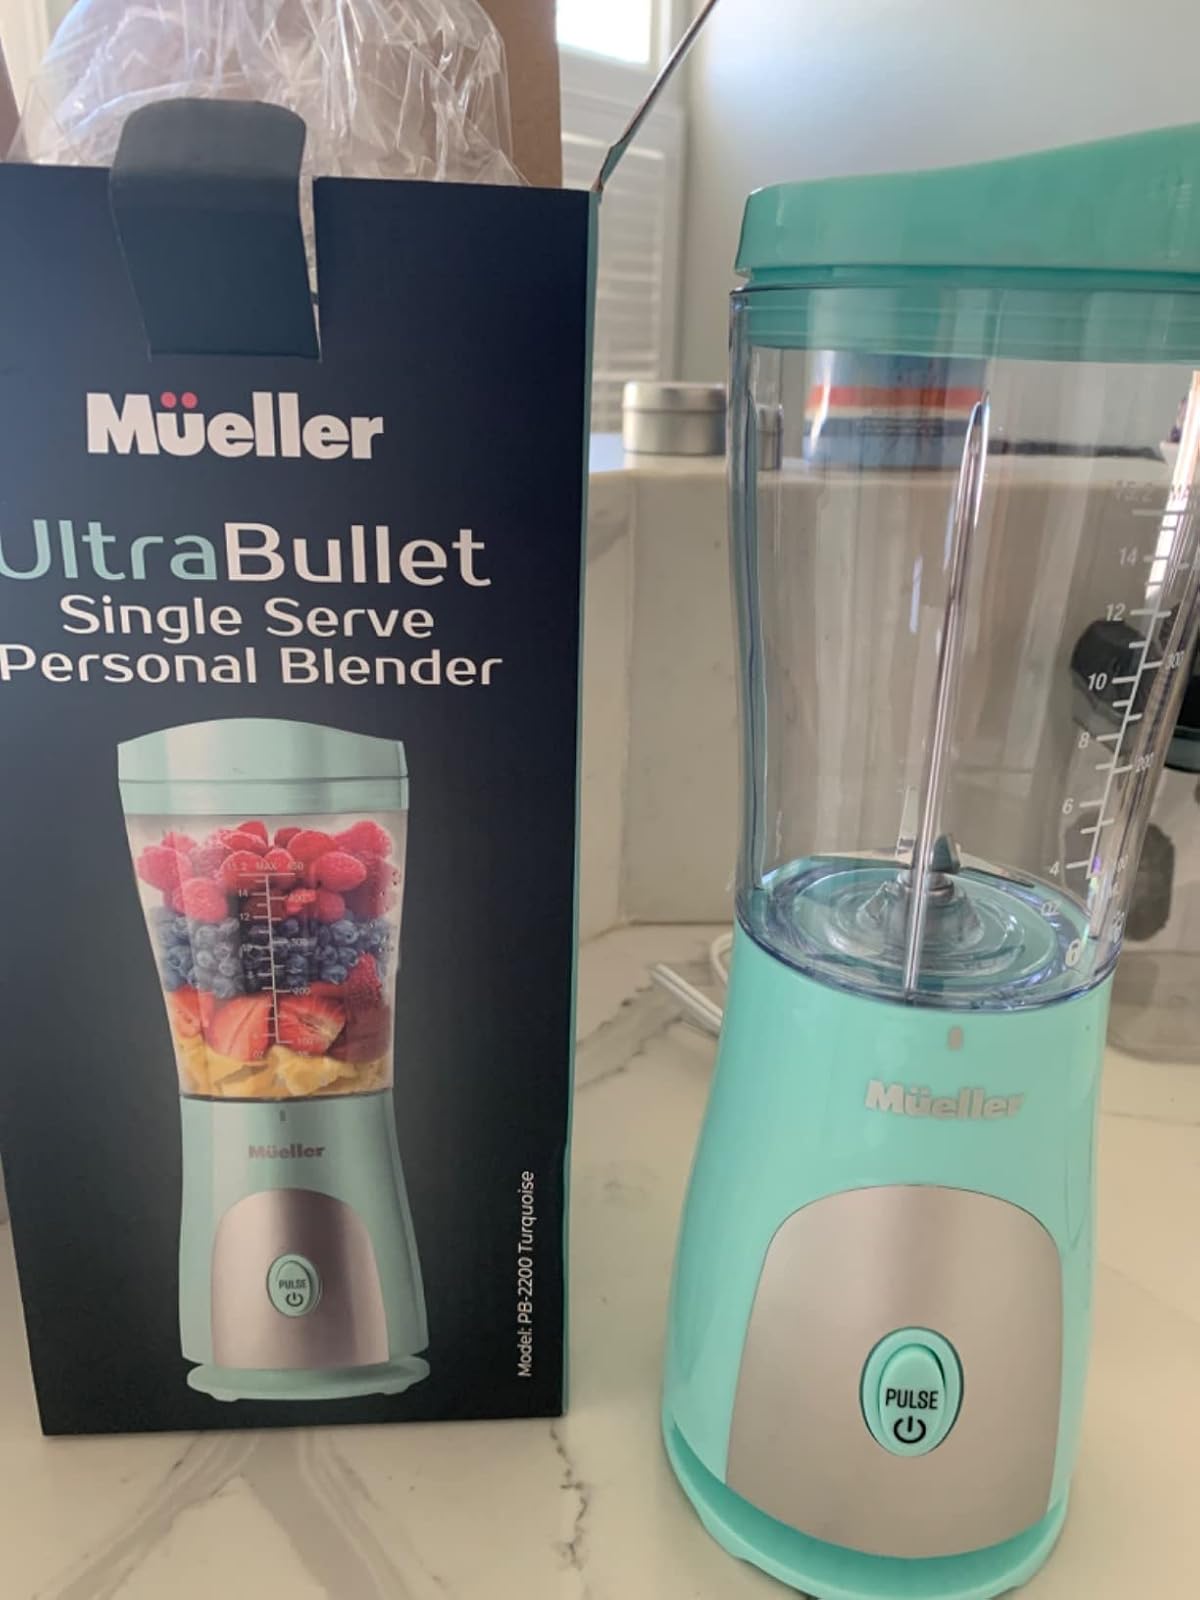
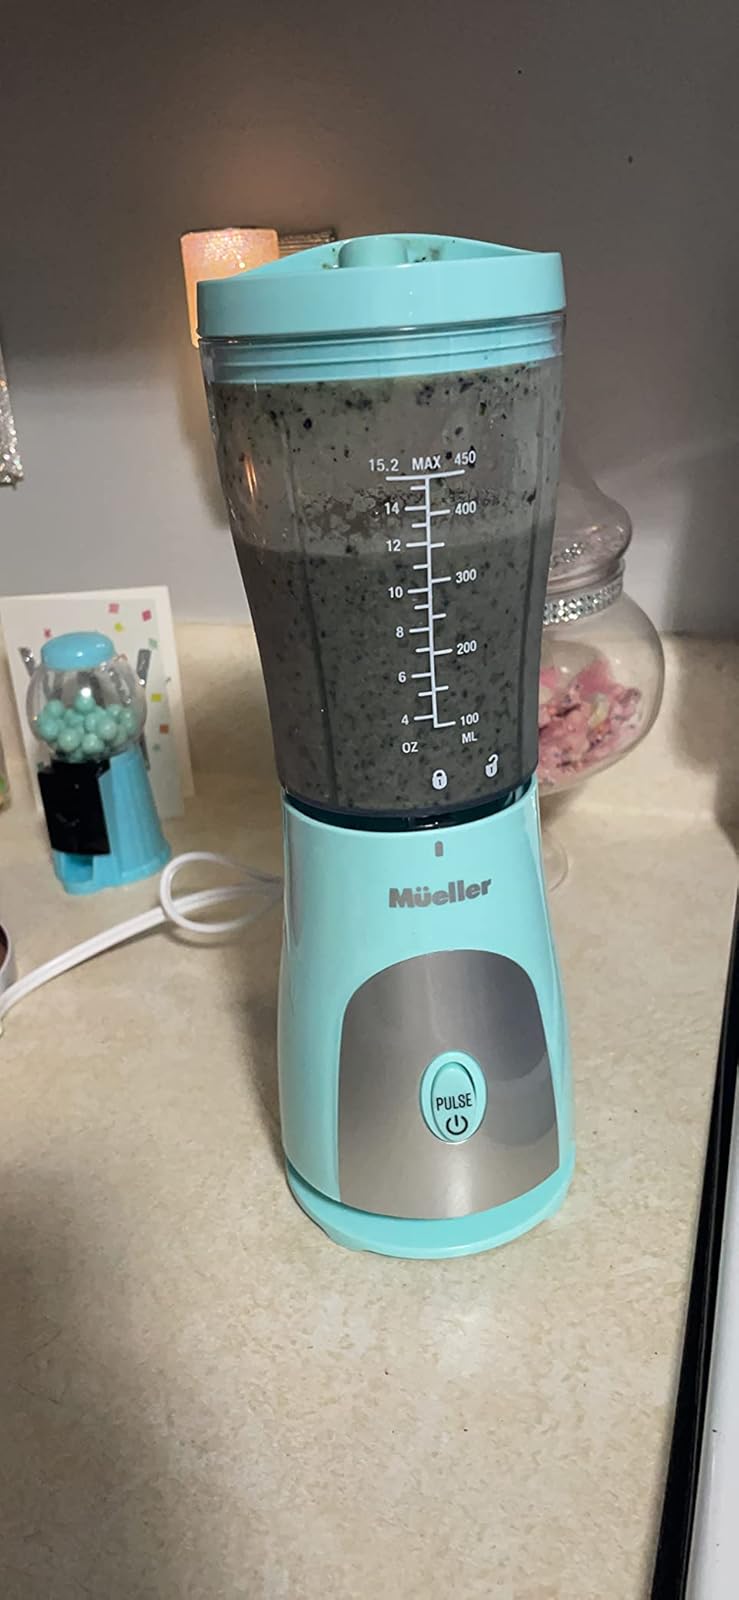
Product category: items_blender
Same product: yes